ProMedica Toledo Hospital

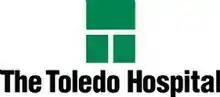
The Toledo Hospital logo, before acquisition by ProMedica

ProMedica Toledo Hospital is a 794-bed non-profit hospital in Toledo, Ohio operated by ProMedica. The hospital is a Level I trauma center and the largest acute care hospital in the Toledo metropolitan area with at least 4,800 health care professionals, including more than 1,000 specialty and primary care physicians, making it the region's largest employer.